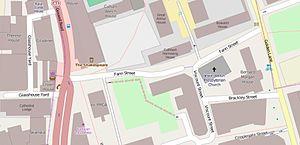
Fann Street est une rue de Londres.